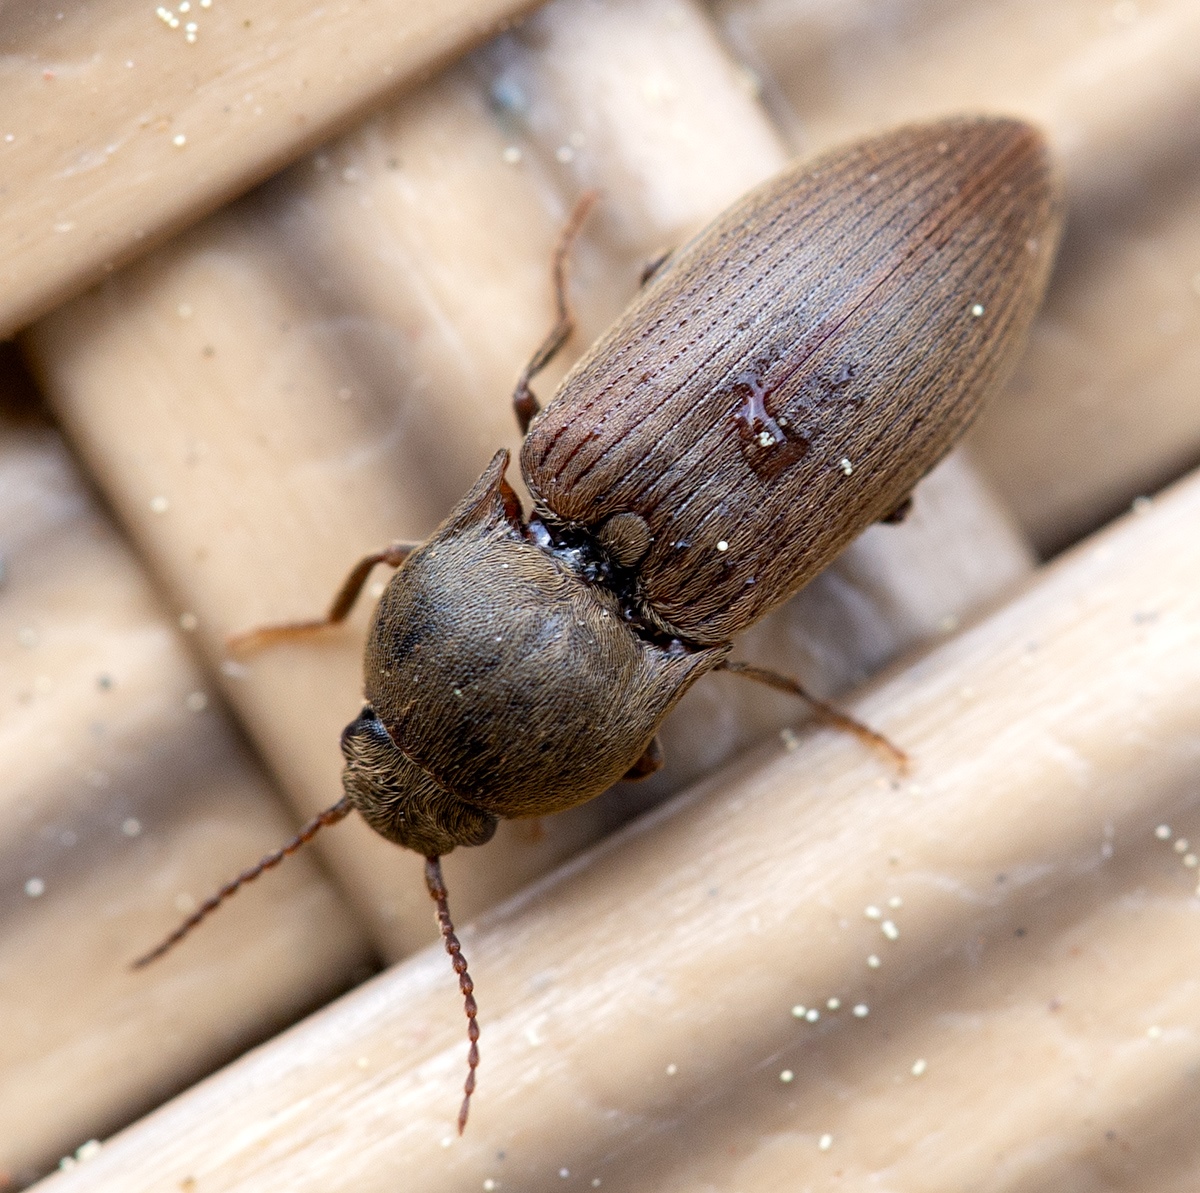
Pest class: clickbeetles_wireworms